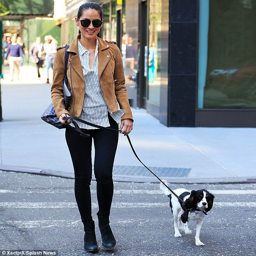
walking the dog : person took her dog for a walk